Kinzie Street railroad bridge

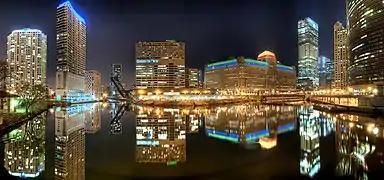
Night view looking north from Lake Street bridge showing Wolf Point and Kinzie Street railroad bridge. Among the buildings and structures shown are (left to right) Left Bank at K Station (300 North Canal), 333 North Canal, Kinzie Street railroad bridge, 350 North Orleans, Merchandise Mart, 300 North LaSalle, Franklin Street Bridge and part of 333 Wacker Drive.

The Kinzie Street railroad bridge runs in an east-west orientation, spanning the north branch Chicago River between the Near North Side and Near West Side community areas of Chicago. To the south is the historic area of Wolf Point at the confluence of the main stem of the Chicago River with the north and south branches, and to the east is 350 West Mart Center and Merchandise Mart. The railroad track across the bridge is a spur line of the Union Pacific Railroad, that branches off from the route of the Union Pacific North Line about northwest of the bridge. The railroad to the east of the bridge has no customers since 2000.